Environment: real
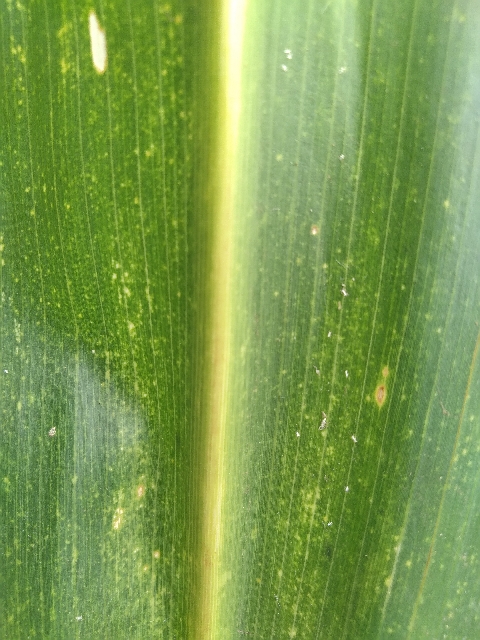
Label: lethal_necrosis